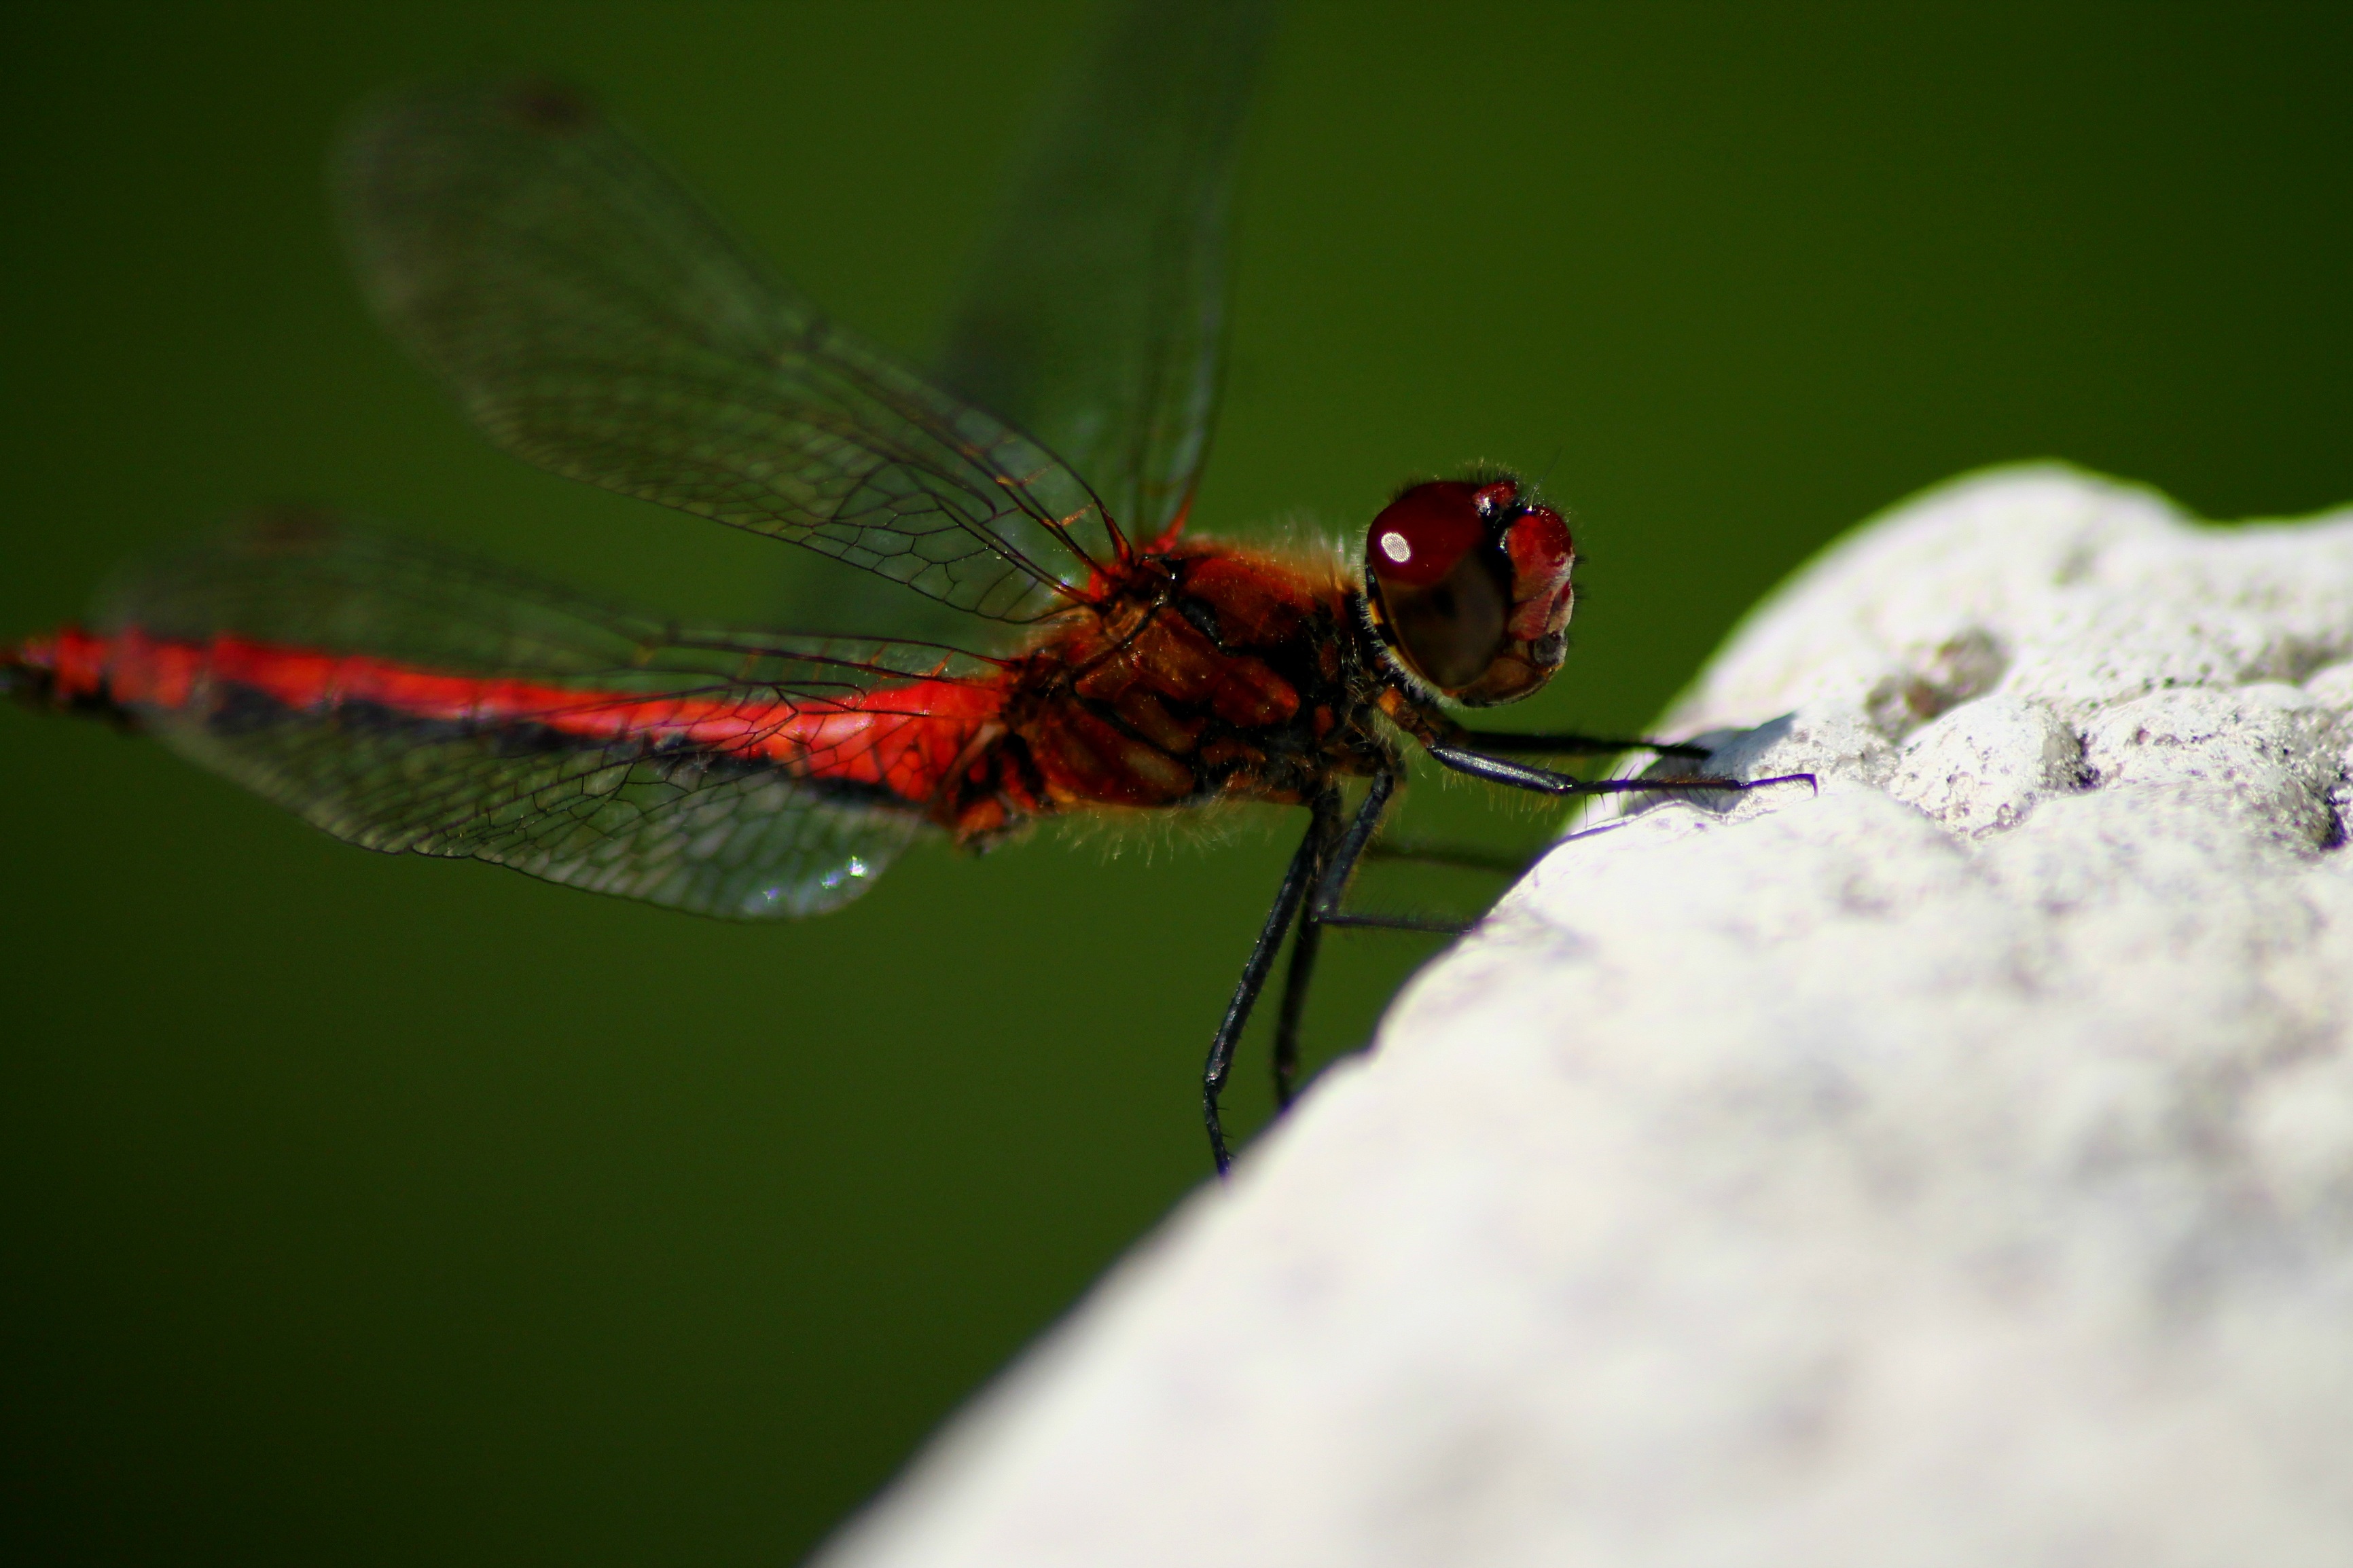
nature, wing, photography, flower, animal, fly, summer, wildlife, wild, red, insect, macro, colorful, garden, close, fauna, invertebrate, close up, cool, eye, dragonfly, damselfly, awesome, macro photography, arthropod, dragonflies and damseflies